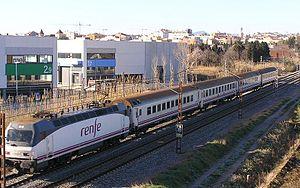
La Série 10000 de la Renfe est une série de voitures de chemin de fer à compartiments pour longs parcours. Elles ont été construites par CAF, Macosa et Babcock & Wilcox à partir de 1984 et ont apporté un confort en net progrès avec la climatisation, leurs bogies « Gran Confort » développés par Caf, des portes à fermeture automatique et une meilleure finition de l'aménagement intérieur.
La Série 9000 de la Renfe est une série de voitures de chemin de fer pour longs parcours, aménagées en salle à allée centrale, non climatisées.
L'Estrella est un service de nuit offert par la RENFE permettant de rallier les principales grandes villes espagnoles à partir de la fin de l'après-midi afin d'atteindre la destination le lendemain matin.